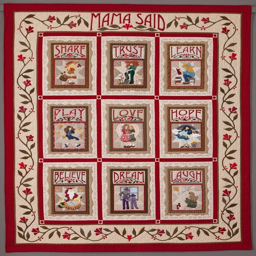
person : the quilt is fantastic but i especially like the vine in the border